Liberty spikes

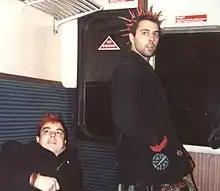
A British punk with liberty spikes in 1986

Liberty spikes is hair styled into long, thick, upright spikes. The style, now associated with the punk subculture, is so named because of the resemblance to the diadem crown worn by the Statue of Liberty ("Liberty Enlightening the World"), itself inspired by the Roman goddess Libertas and god Sol Invictus.